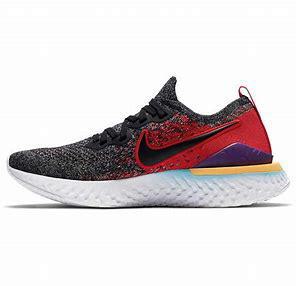
Brand: Nike
Model: Epic React Flyknit 2